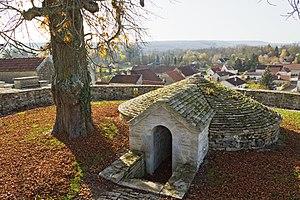
Glaciaire enterrée de Diénay
Une glacière est une installation fixe ou mobile, présentant des propriétés isothermes grâce auxquelles elle permet de maintenir des aliments ou des boissons au froid, ou de stocker de la glace.